Japan national rugby union team

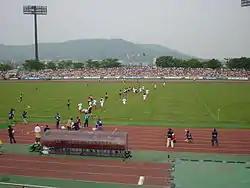
Japan play Tonga at Honjo stadium on 4 June 2006

After Hagimoto left his post at the end of June 2005, Jean-Pierre Élissalde who had been appointed backs coach three months earlier took full charge and became the first foreigner to be the head coach for Japan. His first match in charge was a 44–29 win over in November 2005.